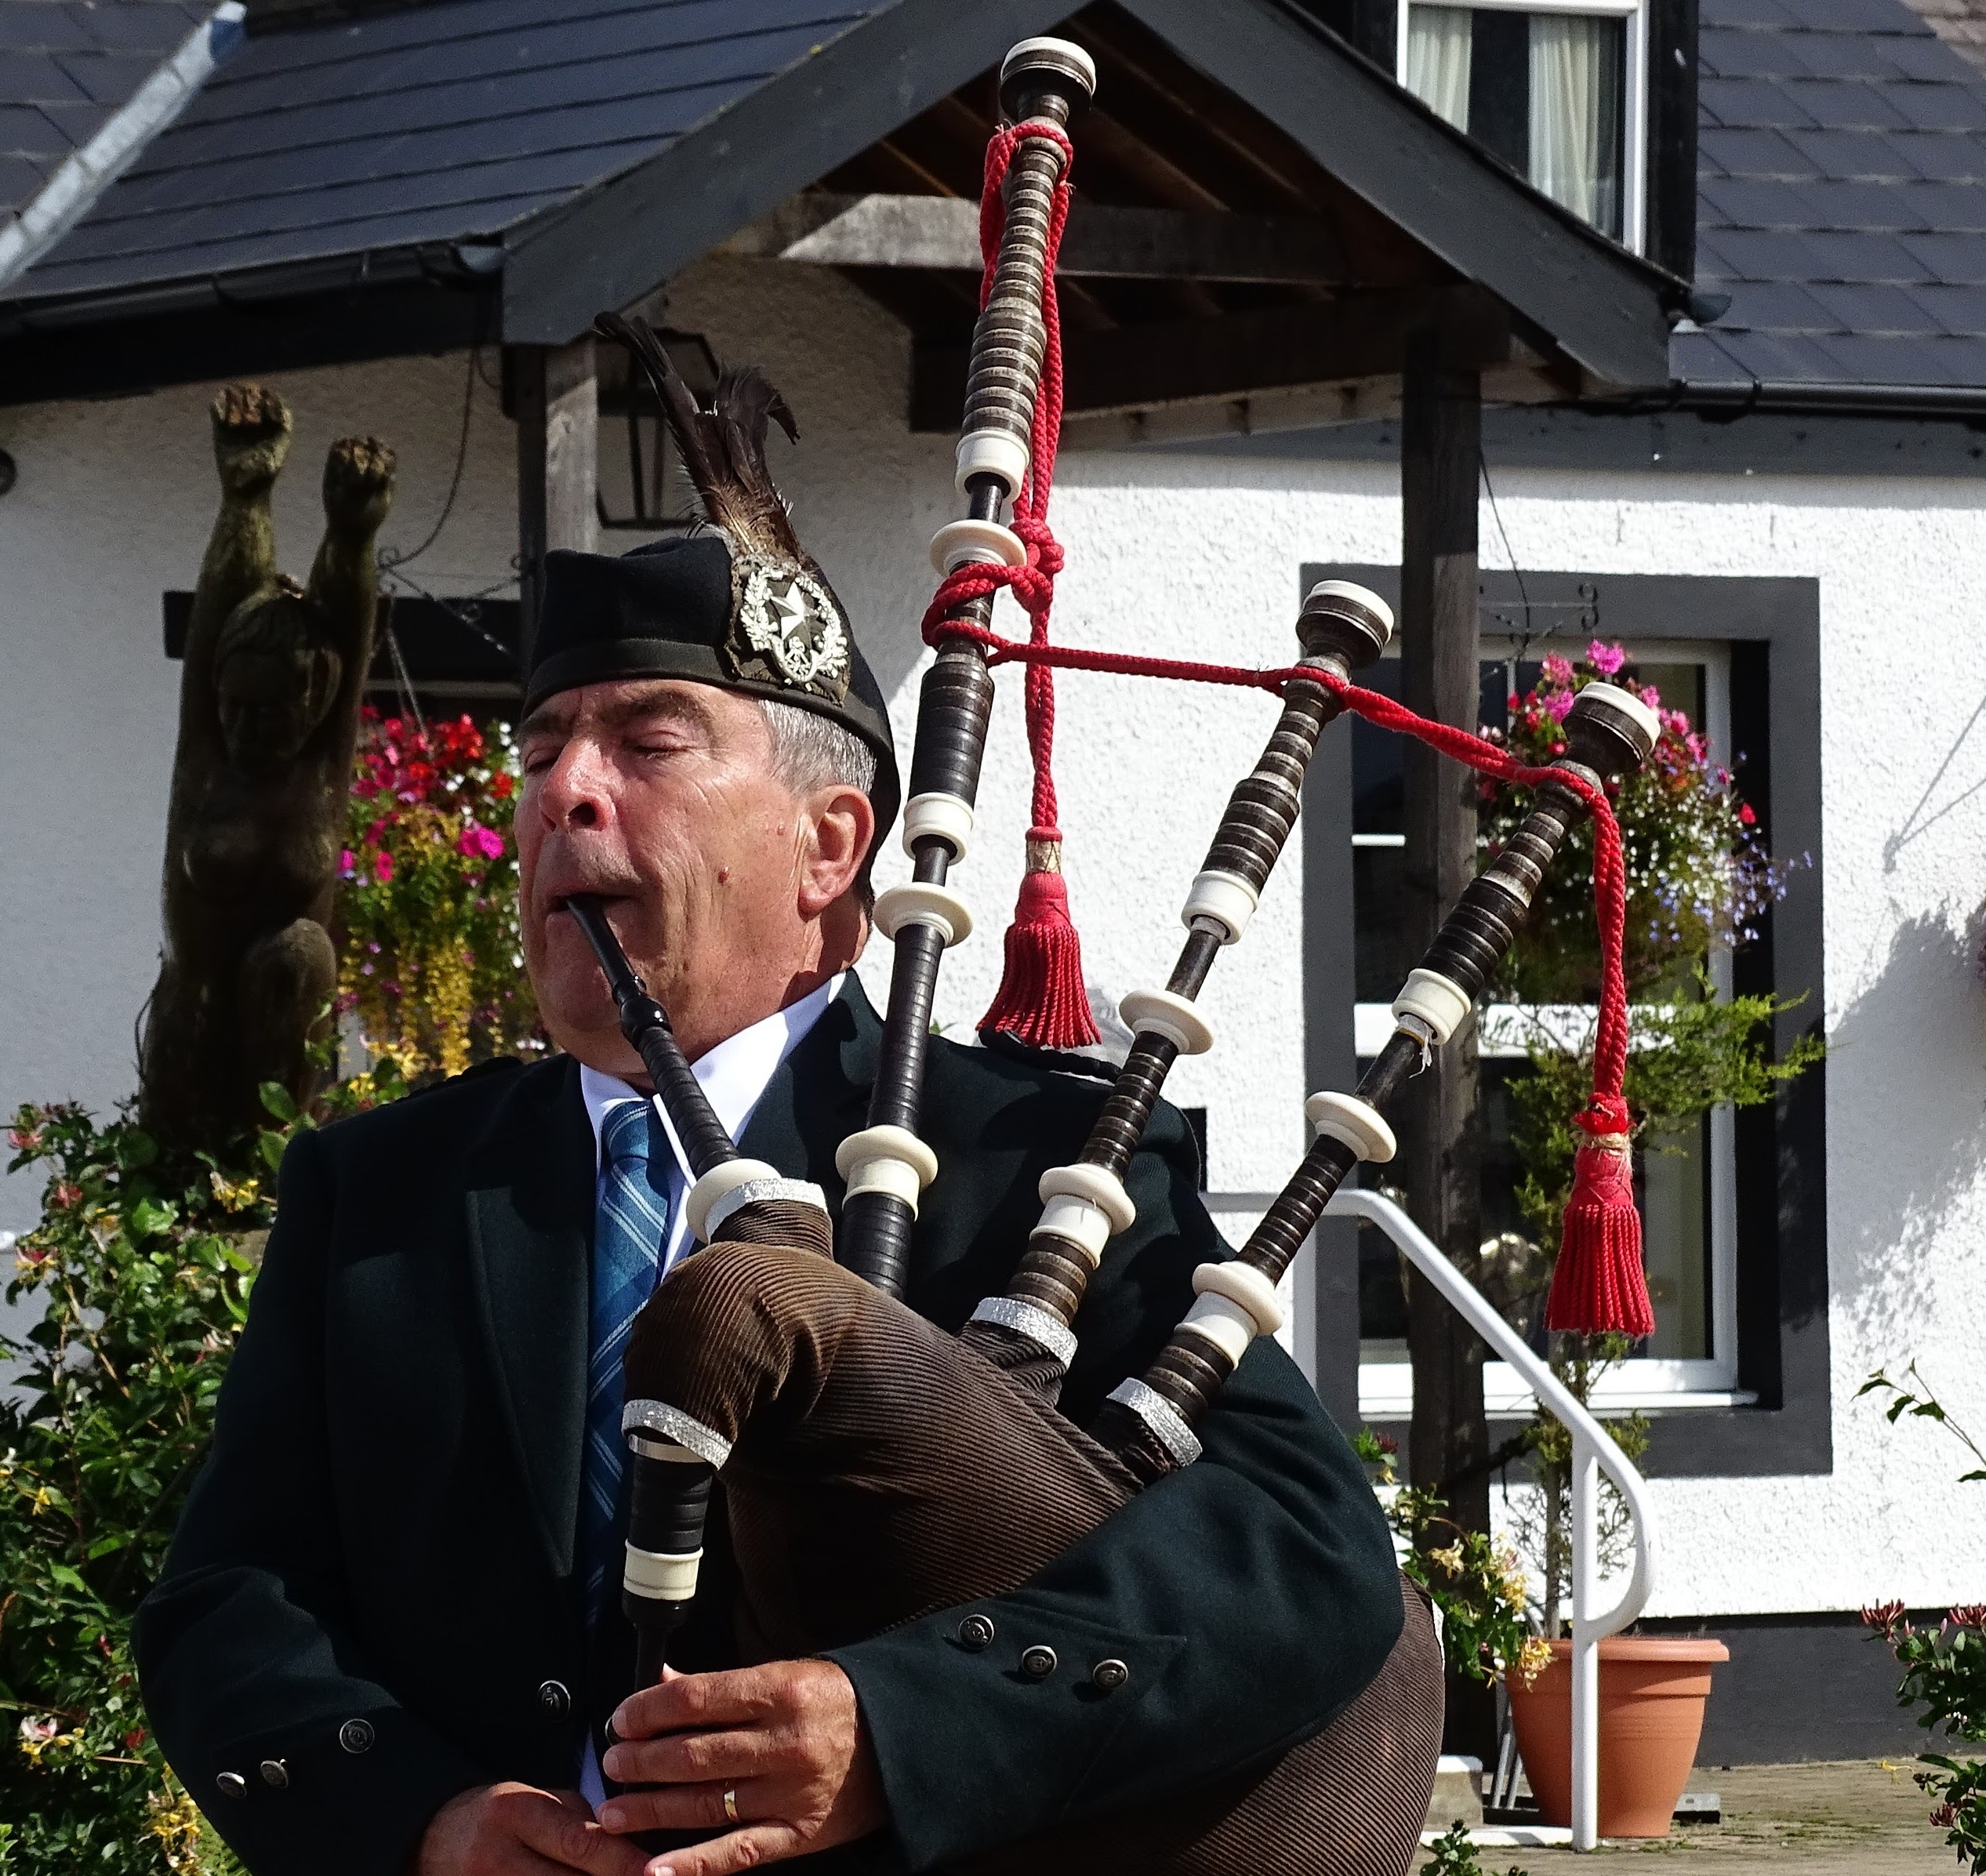
music, military, army, musical instrument, festival, scotland, bagpipes, highlander, jock